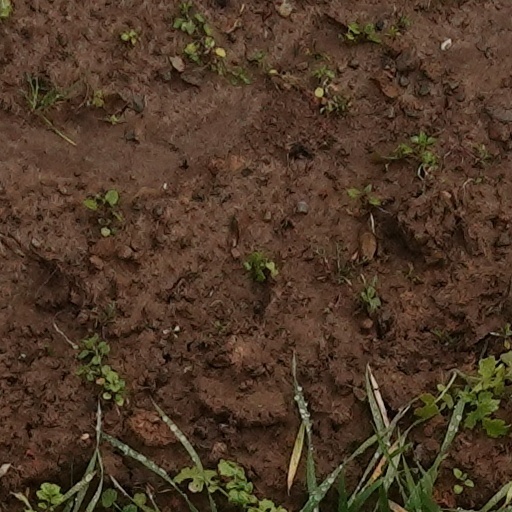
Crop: wheat